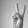
ASL letter: V